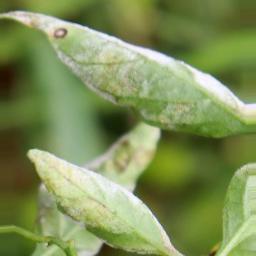
Label: powdery mildew